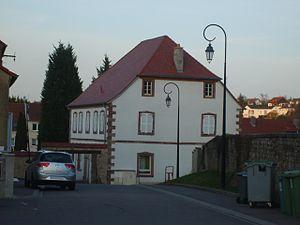
Ancien presbytère catholique d'Alsting, Moselle.
Alsting, est une commune française de l'aire urbaine de Sarrebruck-Forbach située dans le département de la Moselle et le bassin de vie de la Moselle-est, en région Grand Est.